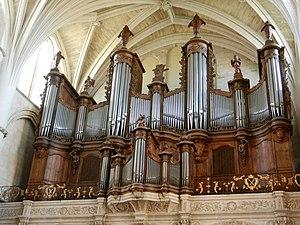
Grand Orgue de la cathédrale Saint-André
Jean-Baptiste Micot est un facteur d'orgue français réputé du XVIIIᵉ siècle, un des « huit plus habiles facteurs français au XVIIIᵉ siècle ». Deux de ses fils Pierre, l'aîné et Jean-Baptiste, le cadet ont été également organiers à ses côtés.
La cathédrale primatiale Saint-André de Bordeaux, située sur la place Pey-Berland, est le lieu de culte le plus imposant de Bordeaux. Il s'agit de l'église-cathédrale de l'archidiocèse de Bordeaux. Elle fut consacrée le 1er mai 1096 par le pape Urbain II, en tournée pour prêcher la Première Croisade. Elle a été reconstruite dans le style gothique du XIIᵉ au XVIᵉ siècle. Dans cette église furent célébrés deux mariages royaux, en 1137, le mariage d'Aliénor d'Aquitaine, alors âgée de quinze ans, avec le futur Louis VII, roi des Francs et en novembre 1615 le mariage d'Anne d'Autriche, Infante d'Espagne et de Louis XIII, roi de France et de Navarre.
Cet article recense les orgues protégés aux monuments historiques en Aquitaine, France.
L'orgue de La Réole est installé dans l'église Saint-Pierre, principal édifice cultuel catholique de la commune de La Réole, dans le département de la Gironde, en France.